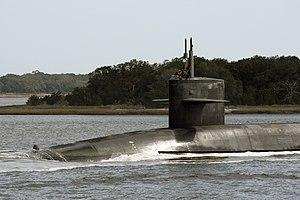
L’USS Wyoming (SSBN-742) est un sous-marin nucléaire lanceur d’engins de la classe Ohio de l’United States Navy. Il est en service depuis 1996. Il s’agit du quatrième navire de l’US Navy à être nommé USS Wyoming et le troisième à l’être en l’honneur de l’état du Wyoming.